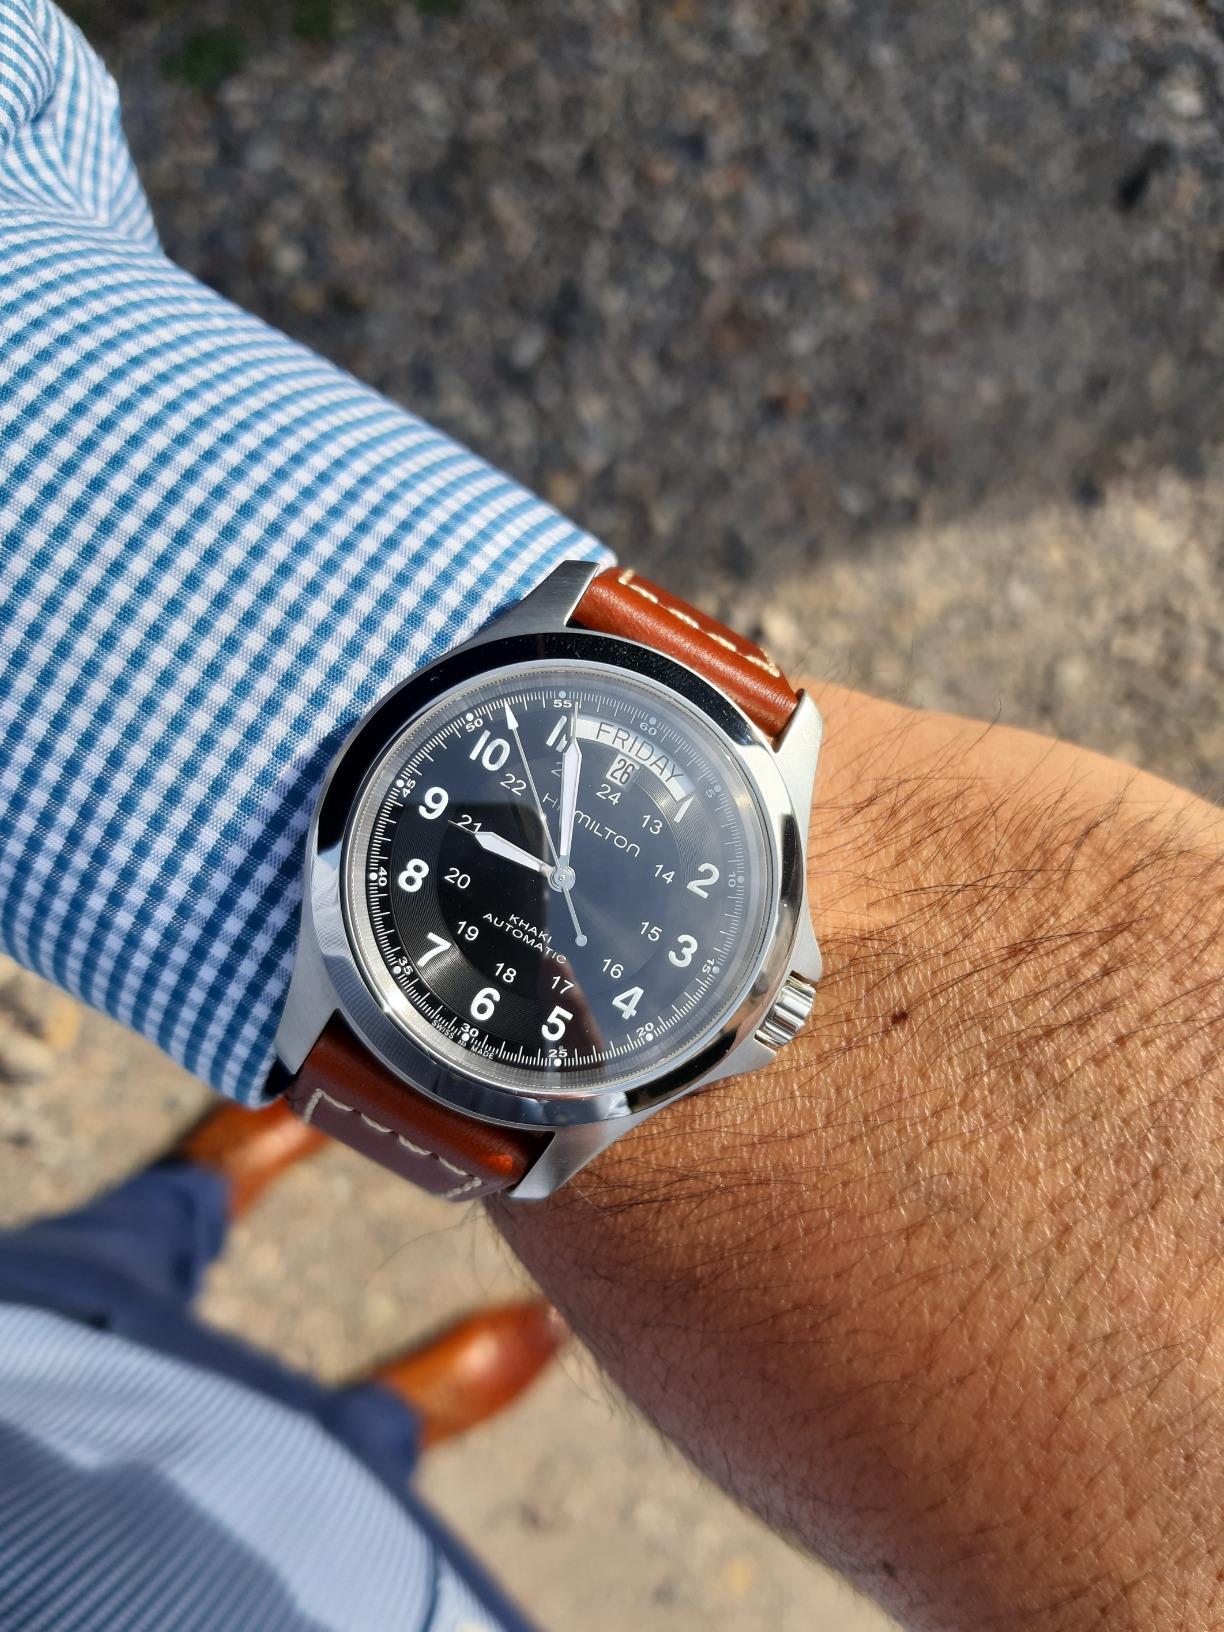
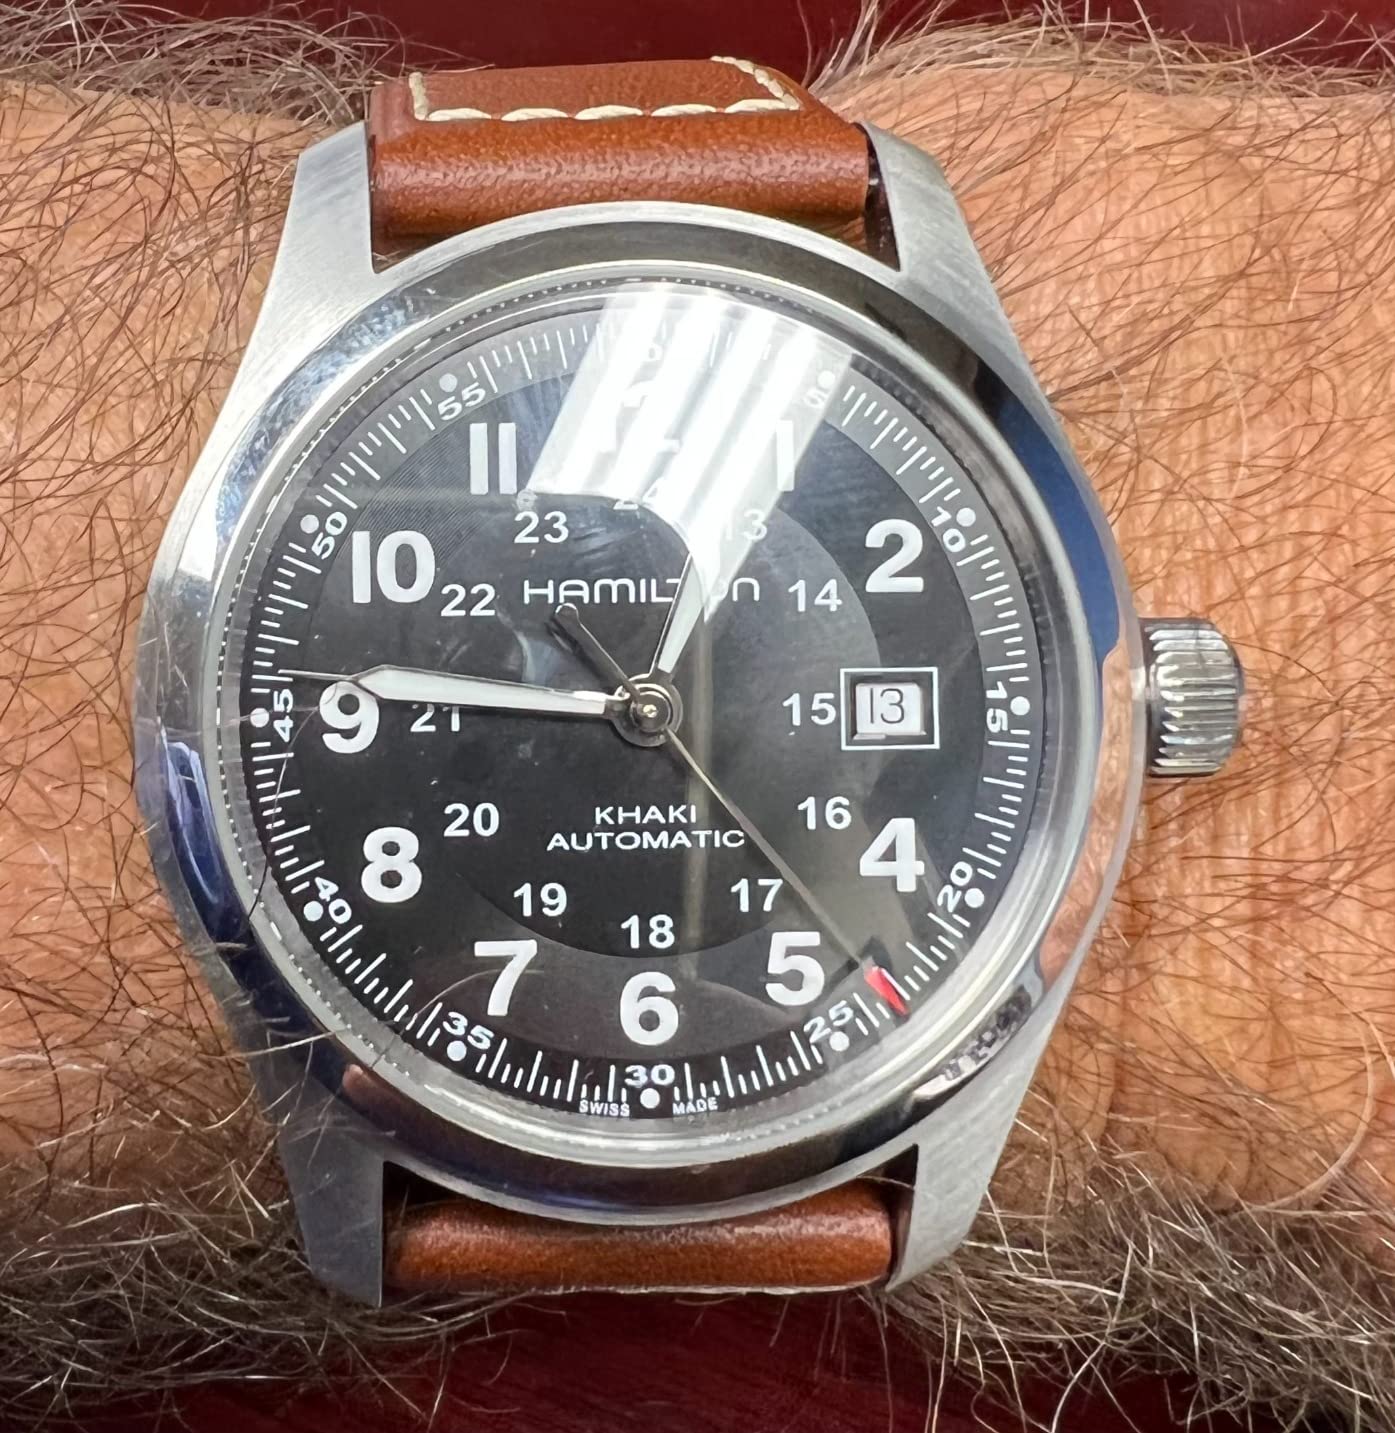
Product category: accessories_watch
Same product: no